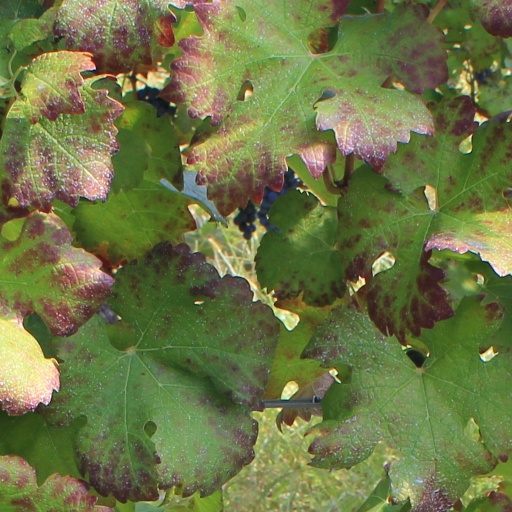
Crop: grape